Henry Phillpotts

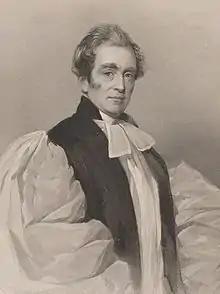

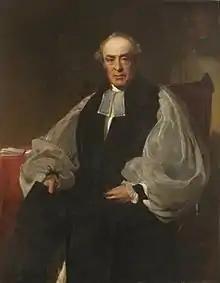
Henry Phillpotts, by John Prescott Knight.

Henry Phillpotts (6 May 177818 September 1869), often called "Henry of Exeter", was the Anglican Bishop of Exeter from 1830 to 1869. He was one of England's longest serving bishops since the 14th century.